Westland Limousine

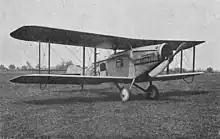
Limousine II

At the end of World War I, the prospect of an expanding aviation market led Westland Aircraft to design a light transport aircraft for three passengers. It was Westland's first commercial aeroplane and designated the Westland Limousine I. The first aircraft (initially registered "K-126", but quickly re-registered "G-EAFO") flew in July 1919. A biplane, it was powered by one Rolls-Royce Falcon III engine. The passengers were in an enclosed cabin and the pilot sat in the port rear of the four seats. His seat was higher to enable his head to be raised through the cabin roof. The second aircraft ("G-EAJL") was designated the Limousine II and was completed in October 1919.